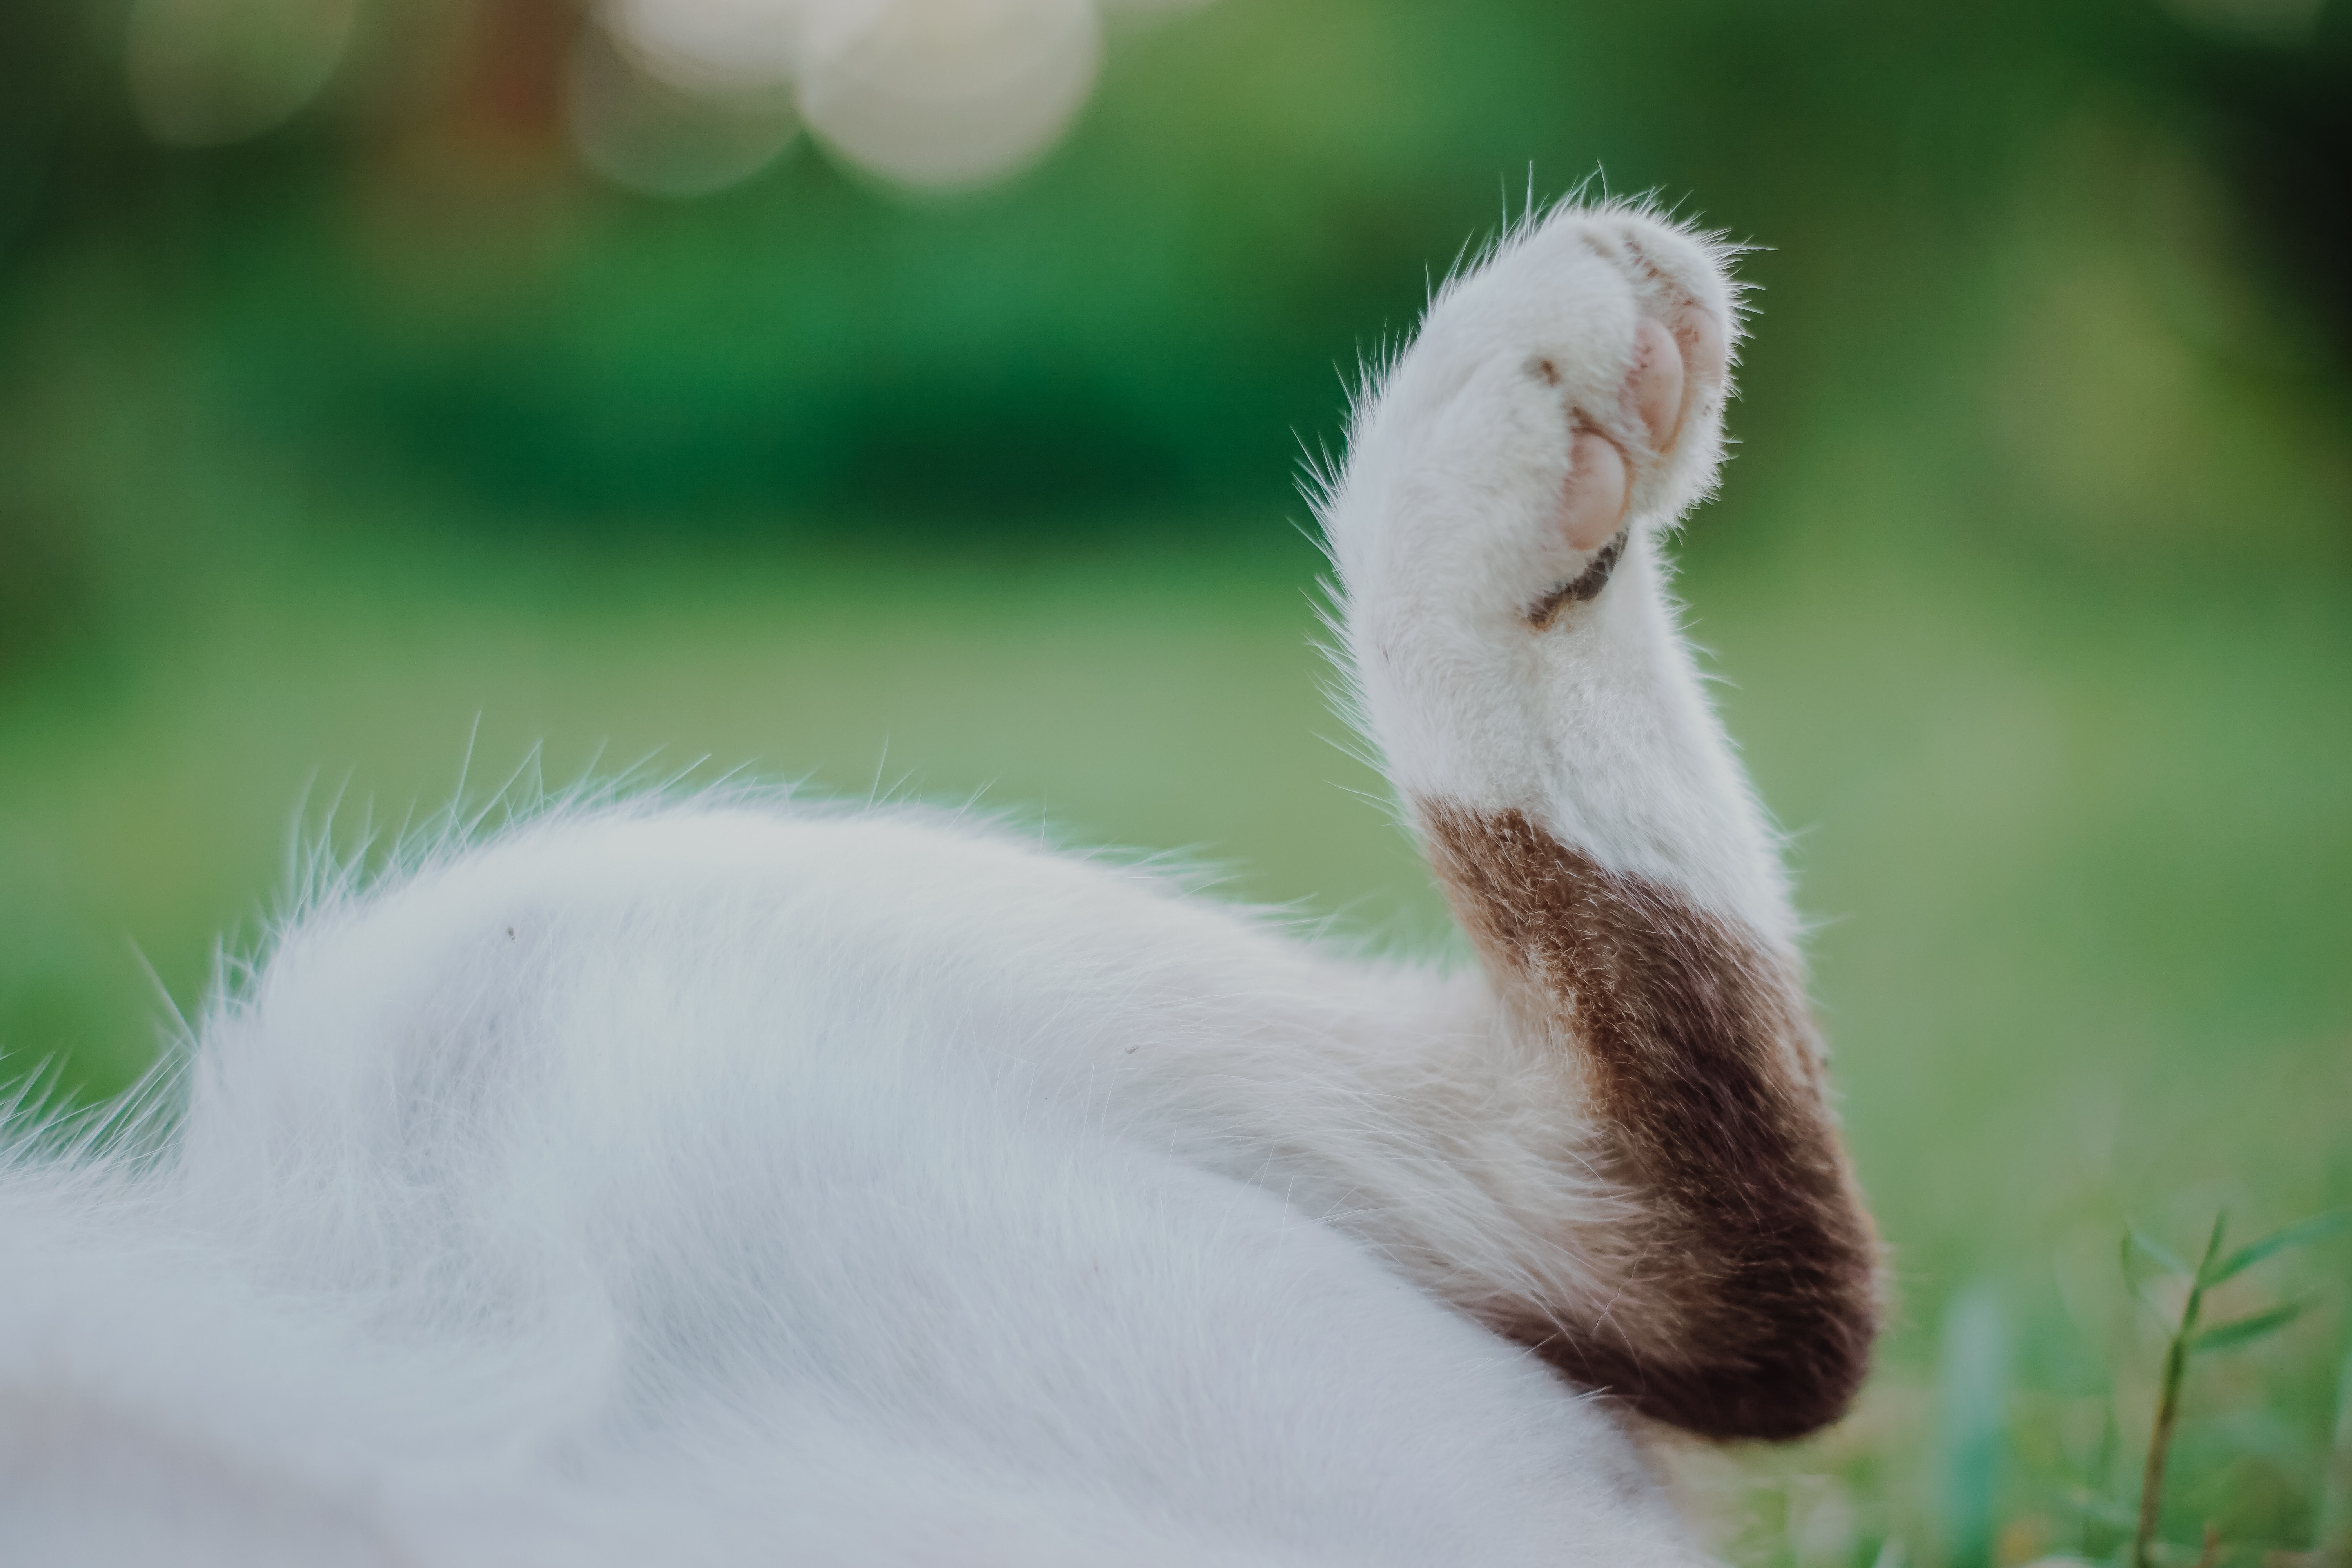
wildlife, tail, fur, organism, grass, plant